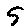
Label: 5